Yuri Andropov

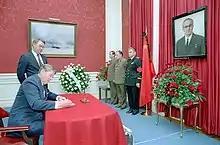
President Ronald Reagan at the Soviet Embassy in D.C., signing a condolence book shortly after the death of Andropov.

In 1957, Andropov returned to Moscow from Budapest in order to head the Department for Liaison with Communist and Workers' Parties in Socialist Countries, a position he held until 1967. In 1961, he was elected full member of the CPSU Central Committee and was promoted to the Secretariat of the CPSU Central Committee in 1962. In 1967, he was relieved of his work in the Central Committee apparatus and appointed head of the KGB on Mikhail Suslov's recommendation and promoted to candidate member of the Politburo. In 1970, out of concern that the burial place of Joseph and Magda Goebbels and their children would become a shrine to neo-Nazis, Andropov authorized an operation to destroy the remains that were buried in Magdeburg in 1946. The remains were thoroughly burned and crushed, and the ashes thrown into the Biederitz River, a tributary of the nearby Elbe. No proof exists that the Russians ever found Adolf Hitler's body, but it is presumed that Hitler and Eva Braun were among the remains as 10 or 11 bodies were exhumed. Andropov gained additional powers in 1973 when he was promoted to full member of the Politburo.